Castles in Great Britain and Ireland

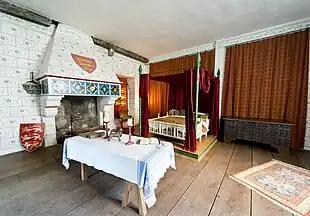
A reconstruction of Edward I's chambers at the Tower of London in England

Some of these changes were driven by developments in military technology. Before 1190 mining was used rarely and the siege engines of the time were largely incapable of damaging the thicker castle walls. The introduction of the trebuchet began to change this situation; it was able to throw much heavier balls, with remarkable accuracy, and reconstructed devices have been shown to be able to knock holes in walls. Trebuchets were first recorded in England in 1217, and were probably used the year before as well. Richard I used them in his sieges during the Third Crusade and appears to have started to alter his castle designs to accommodate the new technology on his return to Europe. The trebuchet seems to have encouraged the shift towards round and polygonal towers and curved walls. In addition to having fewer or no dead zones, and being easier to defend against mining, these castle designs were also much less easy to attack with trebuchets as the curved surfaces could deflect some of the force of the shot.